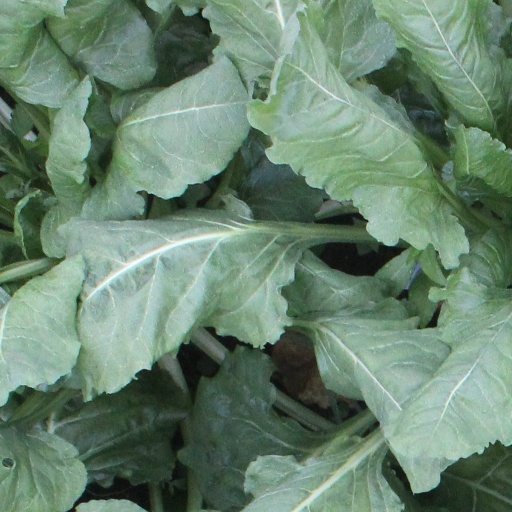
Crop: sugar beet